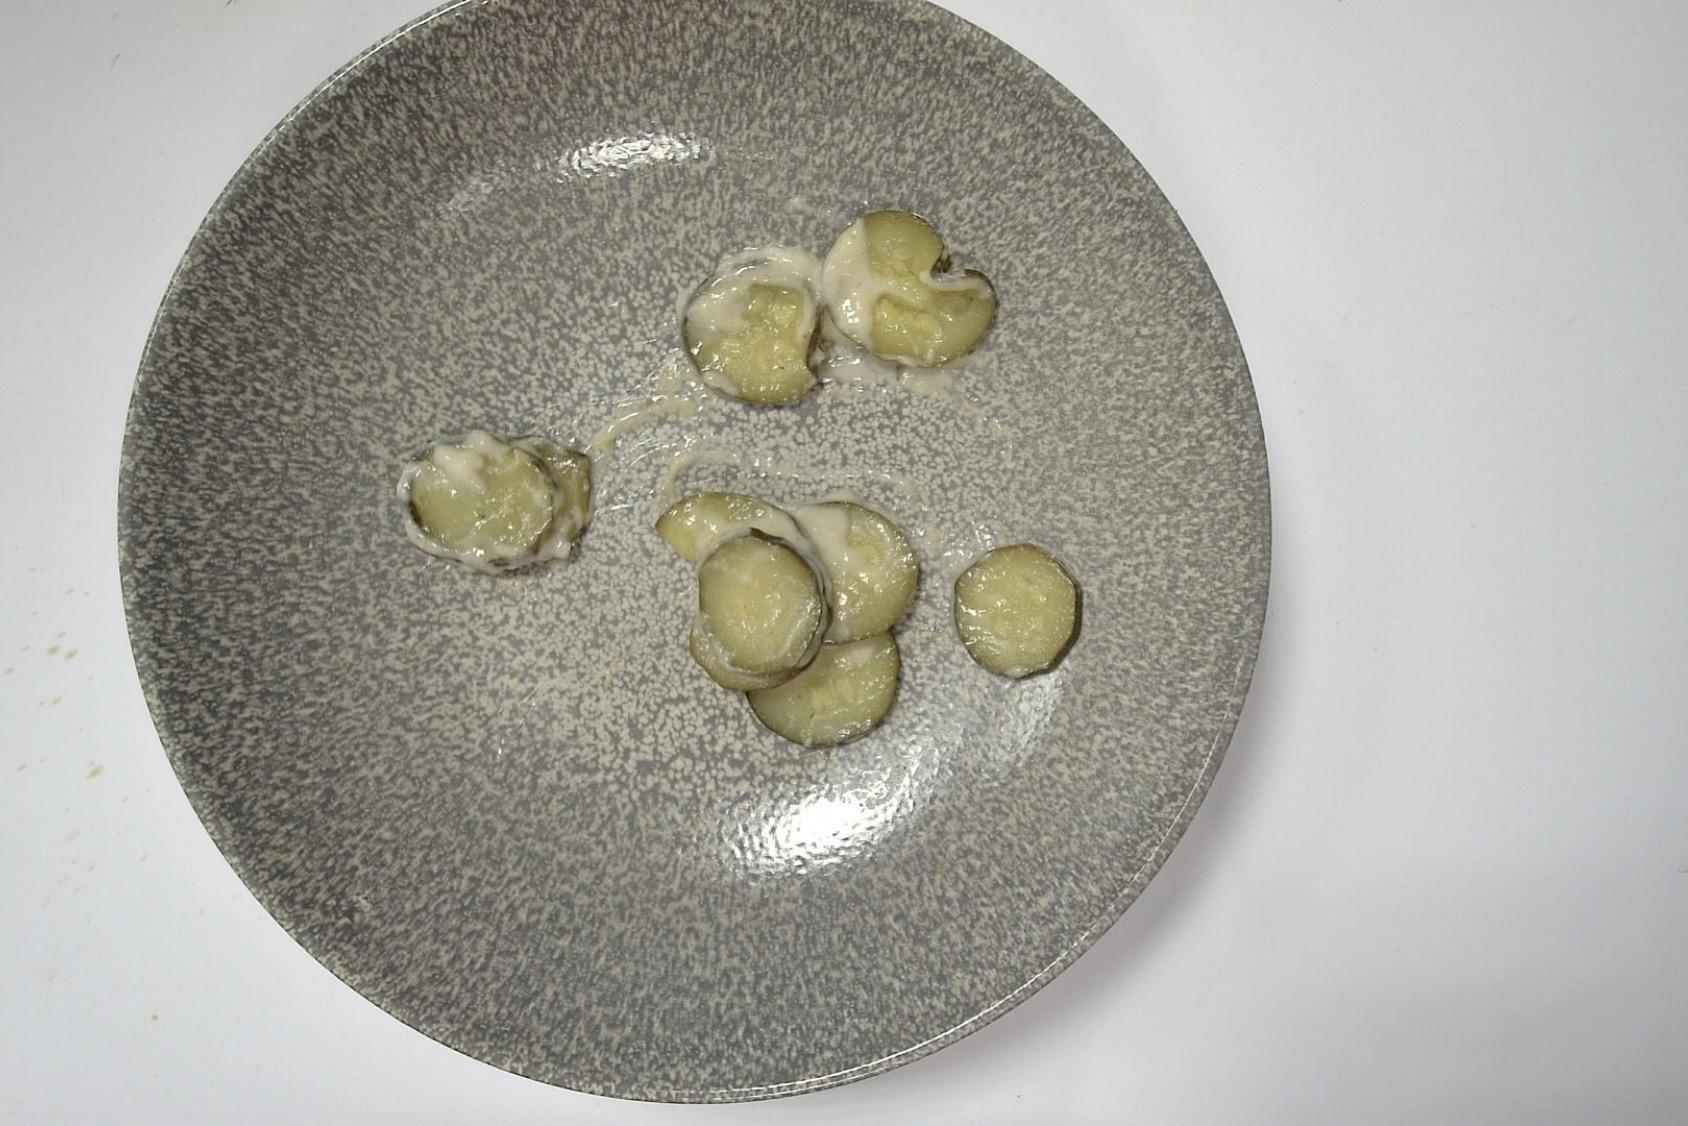
Dish: Pfanne mit Zucchini Paprika , Seelachs in Helle Sauce mit Eierspätzle
Portion size: Normale Portion
Ingredients: egg-spaetzle), zucchini-or-courgette, light-sauce-or-white-sauce, pollock-or-coalfish, paprika-or-bell-pepper
Weight as served: 318 g
Energy as served: 357,42 kcal (1.480,18 kJ)
Fat: 16,142 g (saturated: 4,468 g)
Carbohydrates: 21,85 g (sugar: 3,95 g)
Protein: 29,136 g
Salt: 2,272 g
Weight after return: 282 g
Energy after return: 316,957 kcal